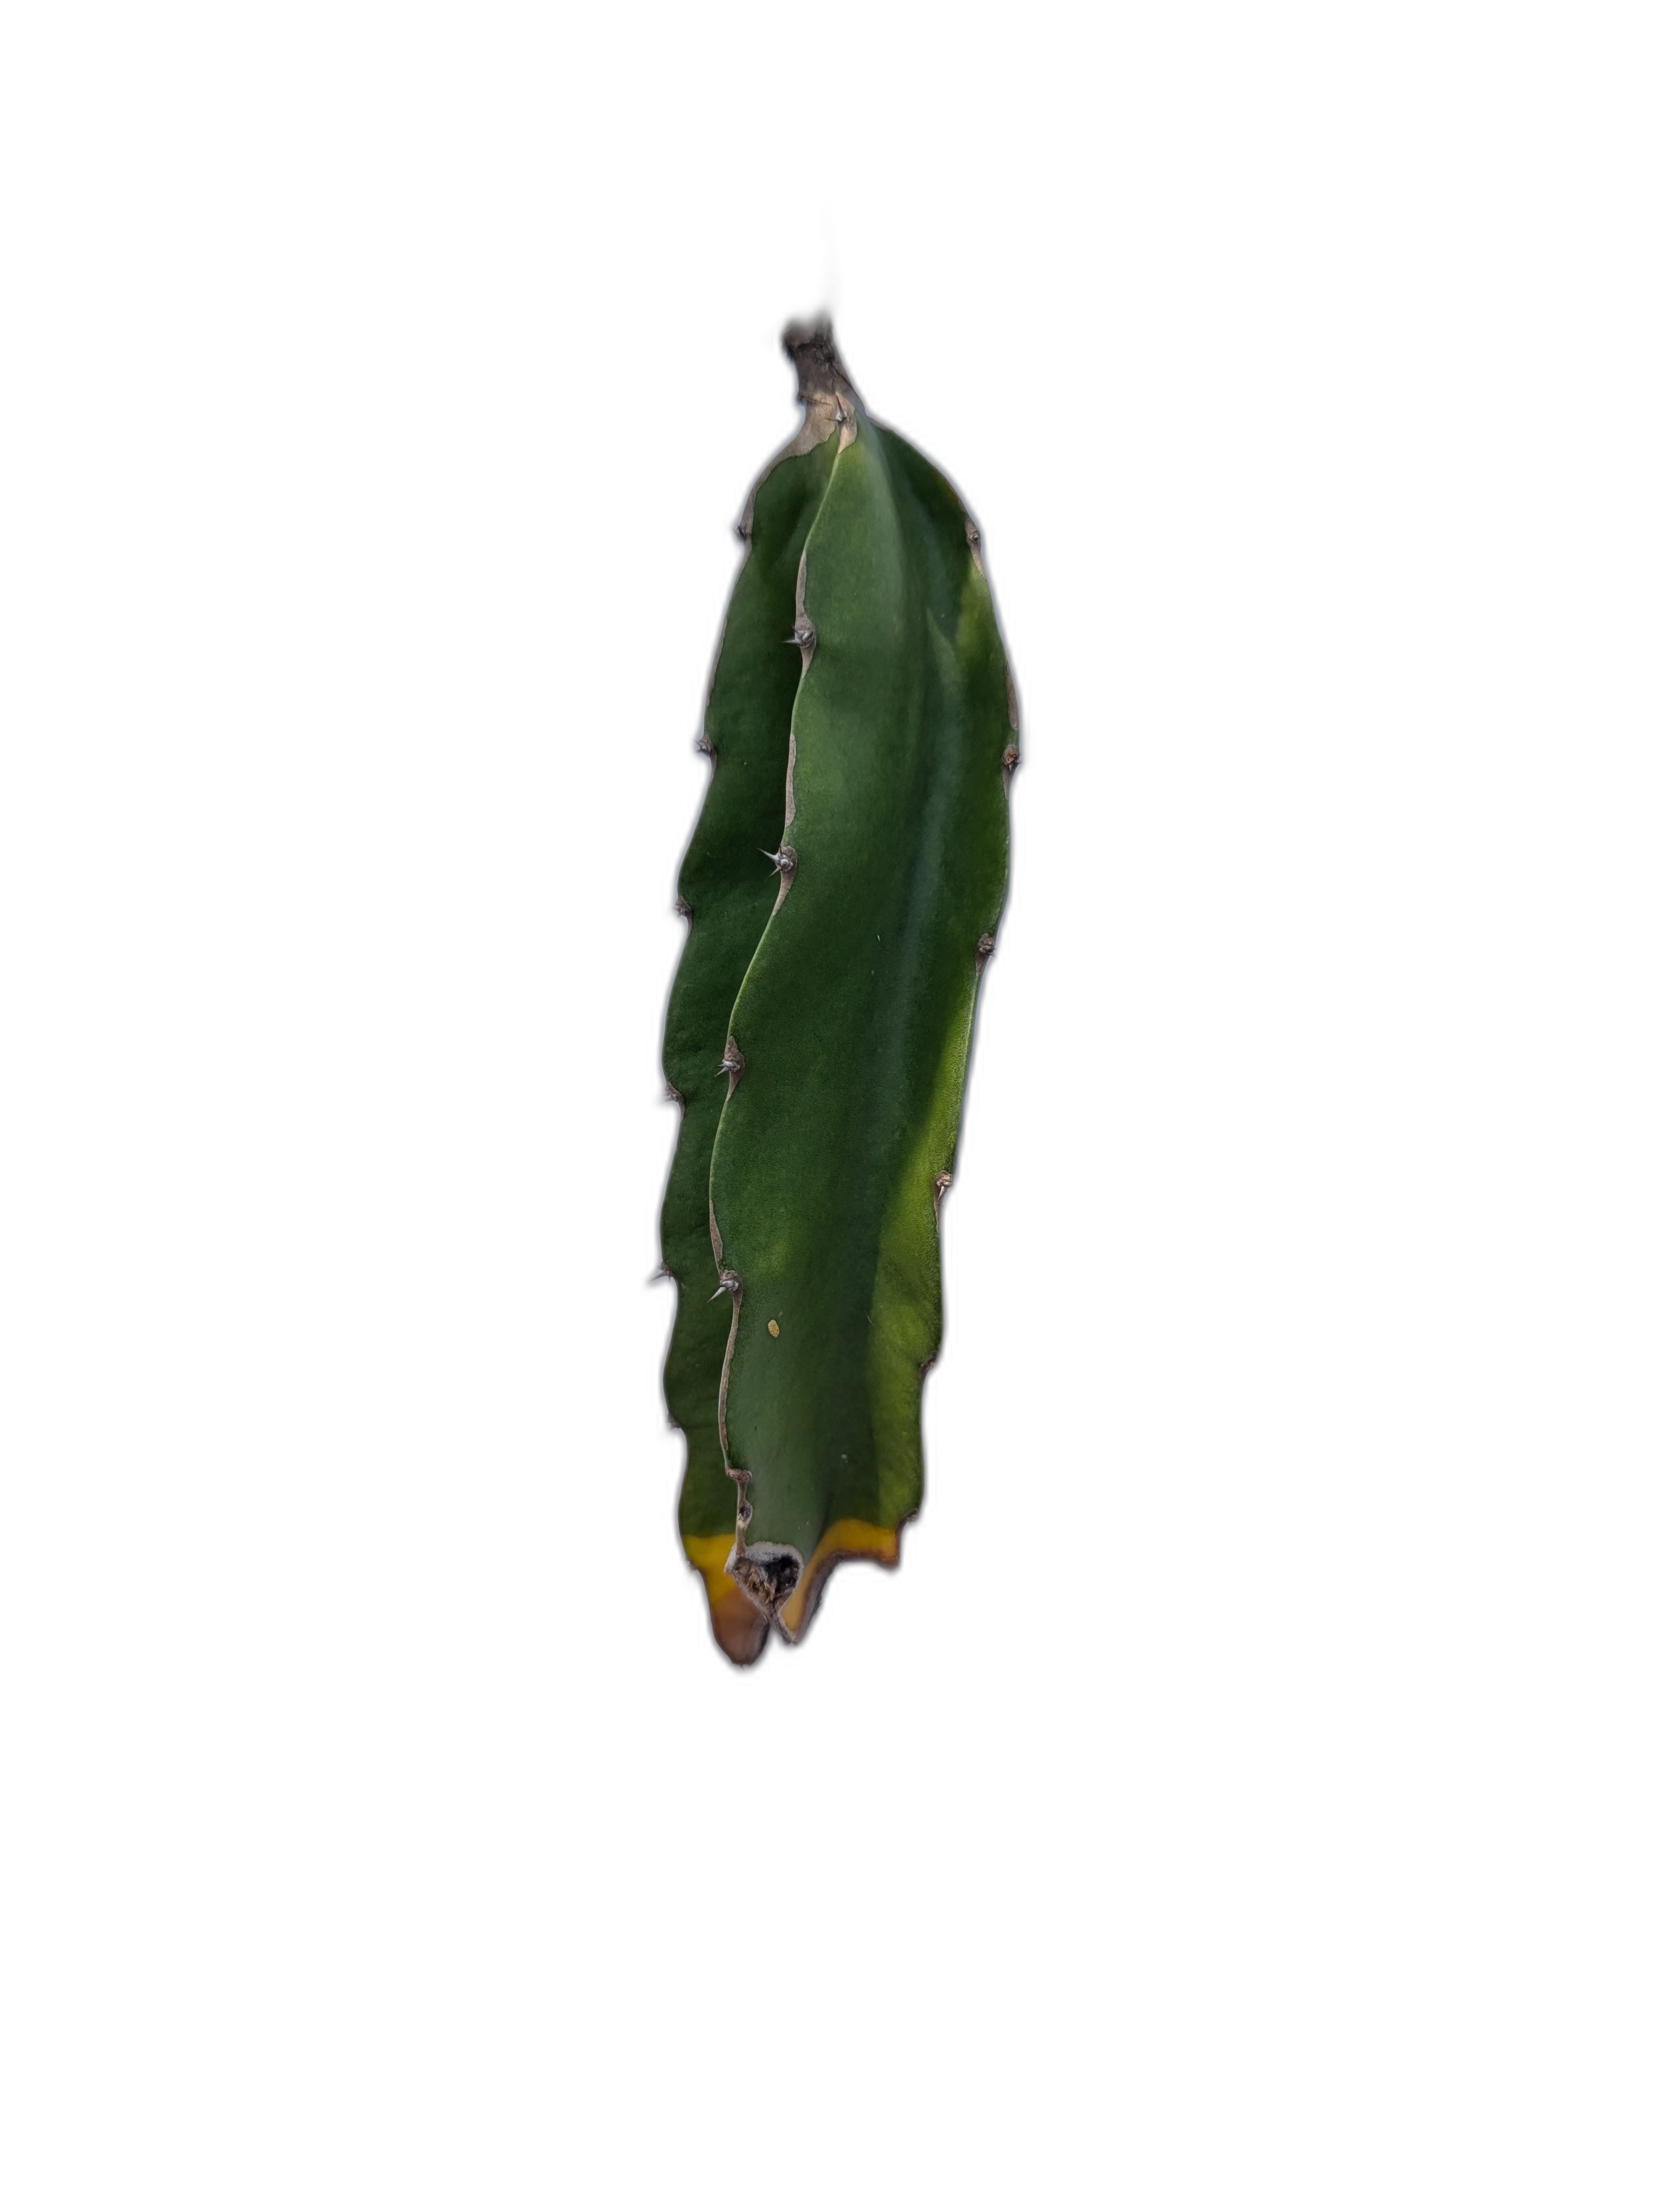
Label: Good leaf